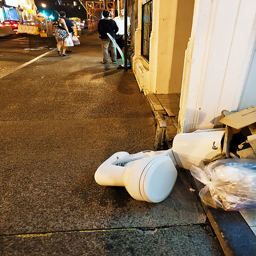
 a used toilet laying on its side on the side walk
A sidewalk with a toilet laying on side with people in background.
A busted up toilet sitting on the side of a sidewalk.
A white toilet lays on its side on the sidewalk.
A toilet lying on its side on a sidewalk.